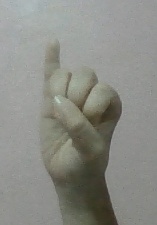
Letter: meem